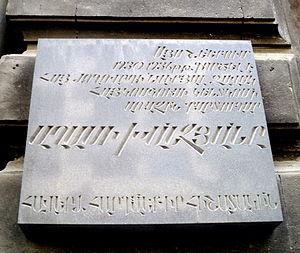
Aghasi Khanjian, en arménien : Աղասի Խանջյան et en russe : Агаси Гевондович Ханджян, né le 30 janvier 1901 à Van et mort le 6 juillet 1936 à Tbilissi, a été le premier secrétaire du Parti communiste de la RSS d'Arménie de mai 1930 jusqu'à sa mort. Il a été victime des purges staliniennes, assassiné par Lavrenti Beria.